Zelman Cowen

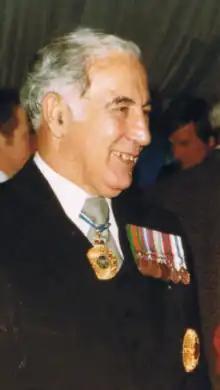
Sir Zelman Cowen in July 1979

When Sir John Kerr's turbulent period of office as Governor-General ended with his early resignation in 1977, the Prime Minister, Malcolm Fraser, offered Cowen the post. He was in some ways a perfect choice. He was a distinguished Australian with an international reputation, his knowledge of the Constitution and the law were beyond dispute, and his political views were unknown. The fact that Cowen was Jewish gave his appointment a multicultural aspect in keeping with contemporary Australian sentiment. He served four and a half years as Governor-General, from December 1977 to July 1982.